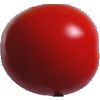
Label: Tomato 4